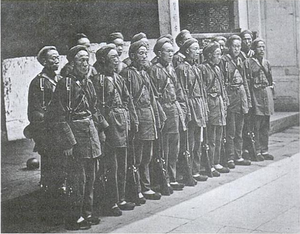
Les uniformes et armes des armées chinoises sont les tenues militaires et les armements des combattants et soldats chinois depuis l'époque de la première guerre de l'opium jusqu'à l'avènement de la République populaire de Chine.